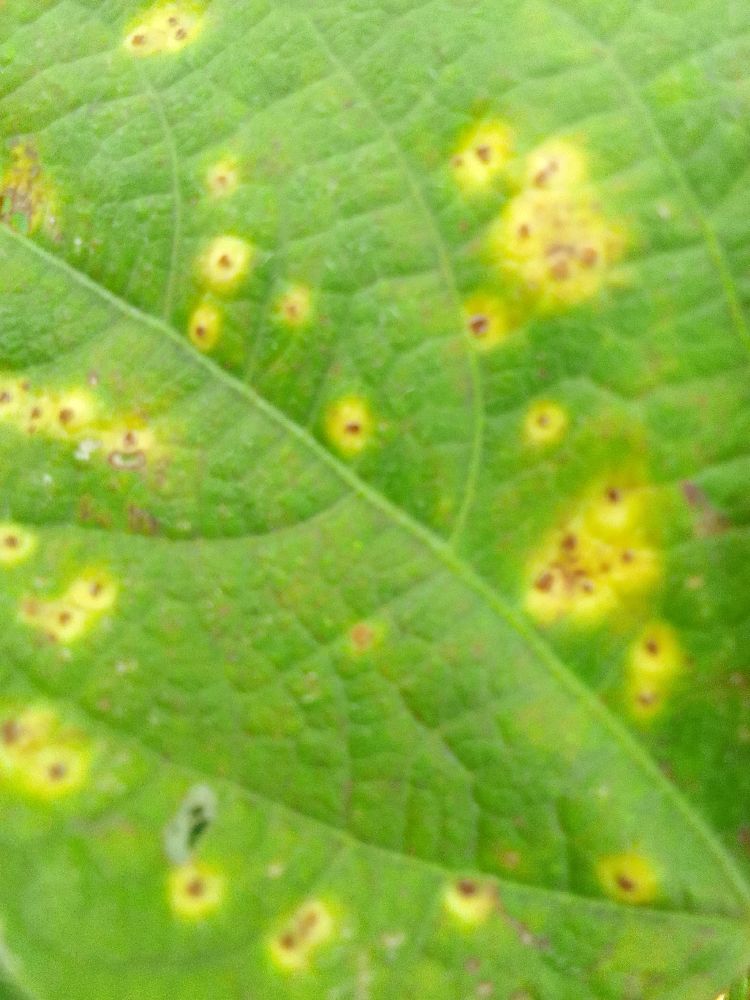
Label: rust